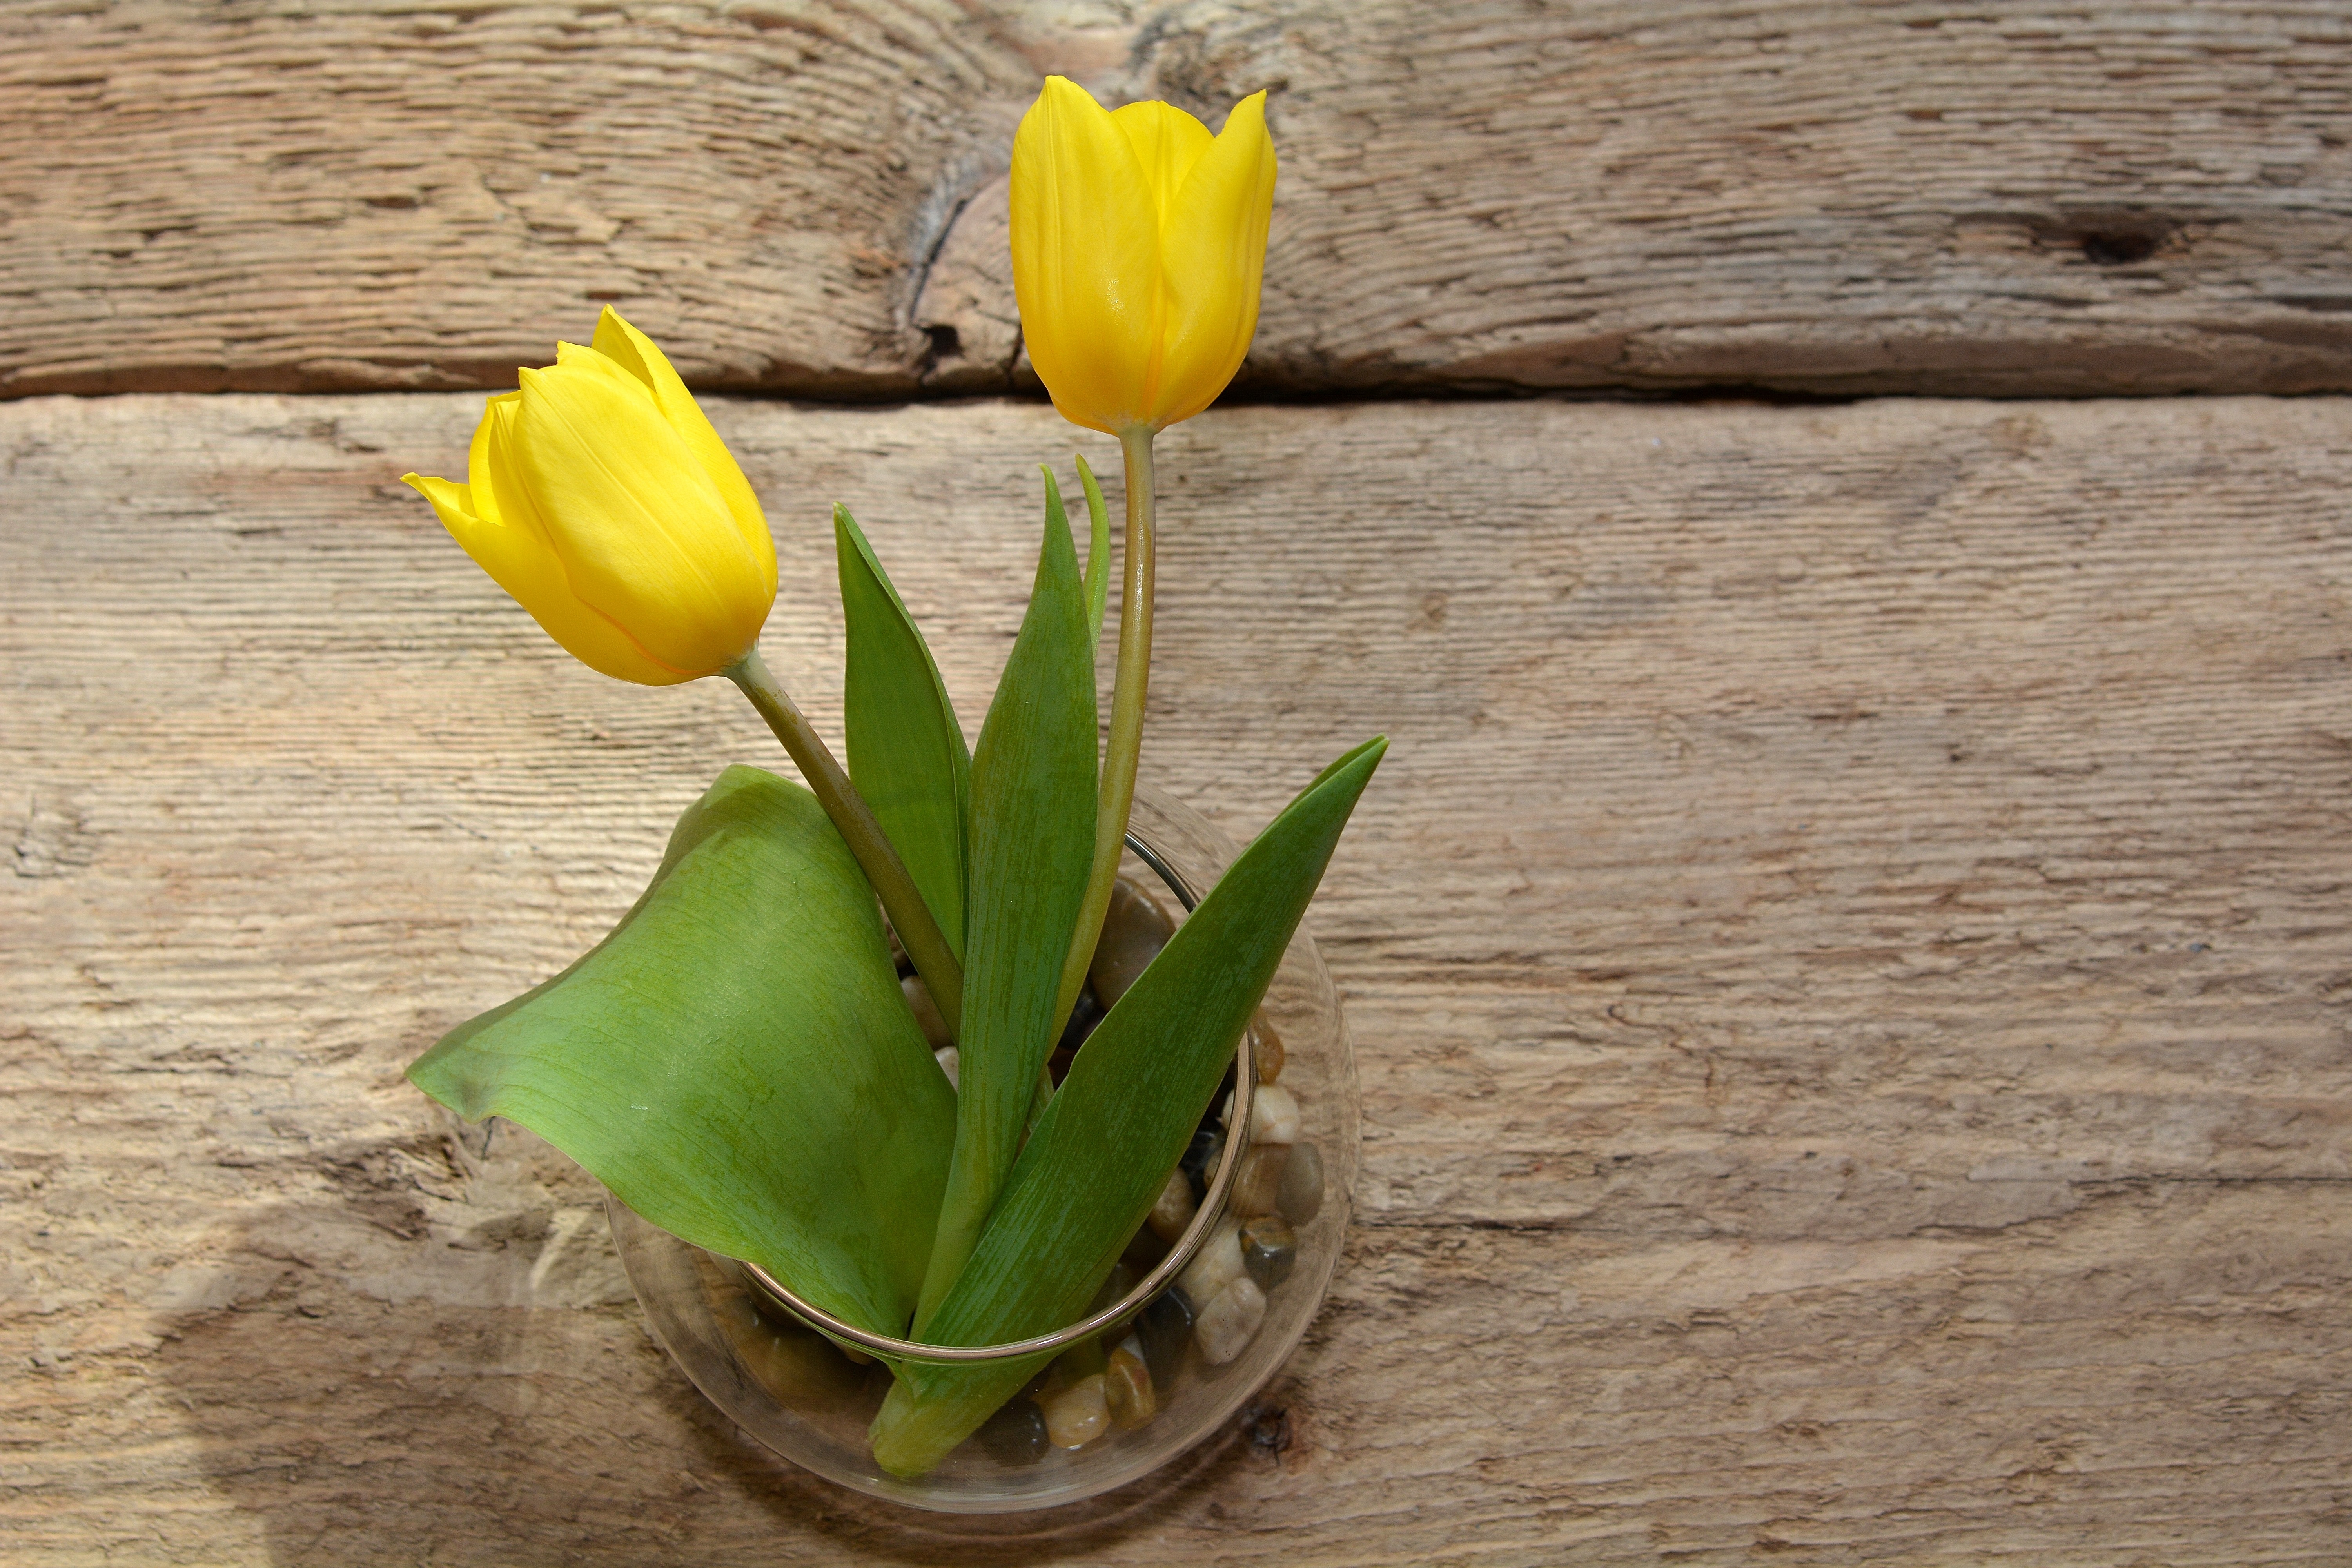
plant, wood, flower, tulip, vase, botany, yellow, flora, tulips, spring flowers, yellow flowers, arum, flowering plant, cut flowers, plant stem, land plant